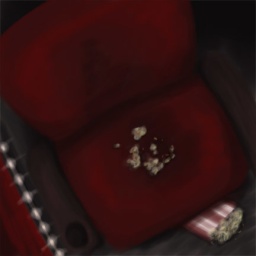
Theme: Movie. (A [movie] theater chair with popcorn spilled in it. Silly movie people, being messy...) Due: 2/15/10